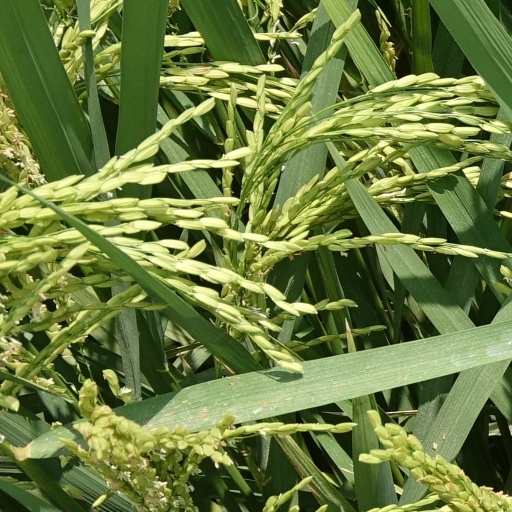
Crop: rice